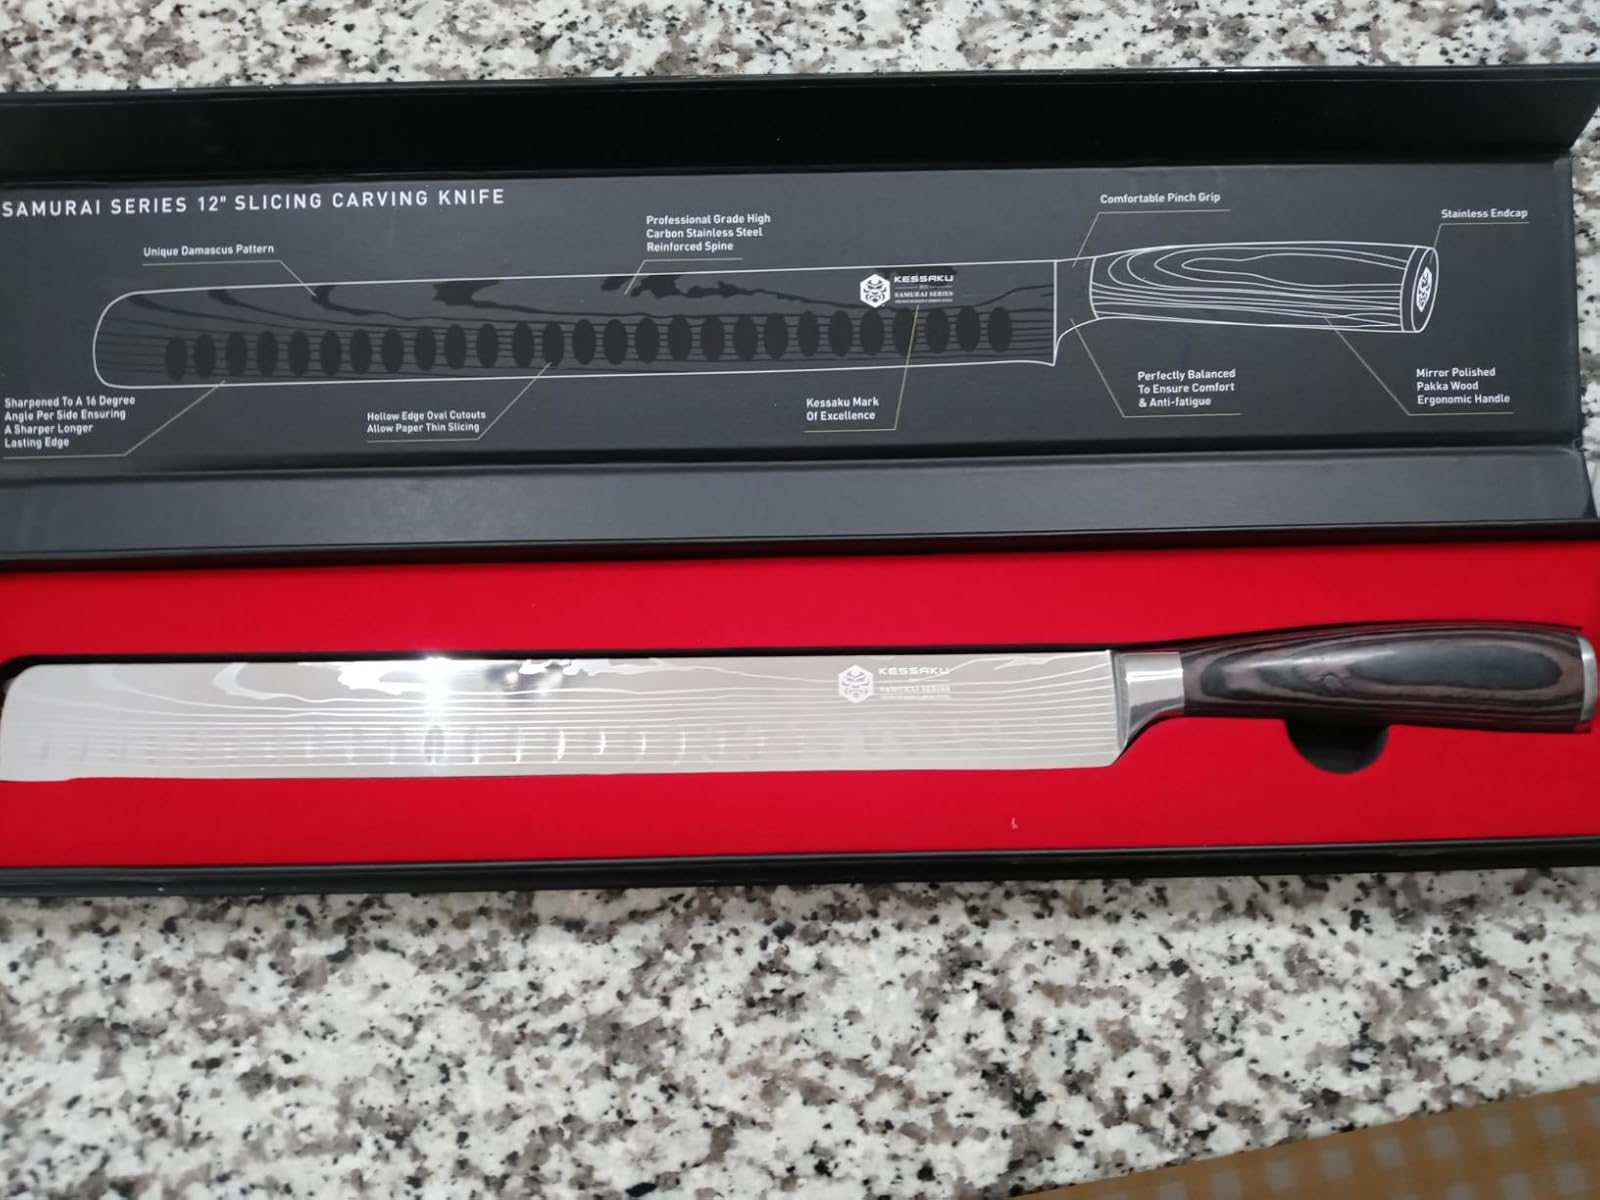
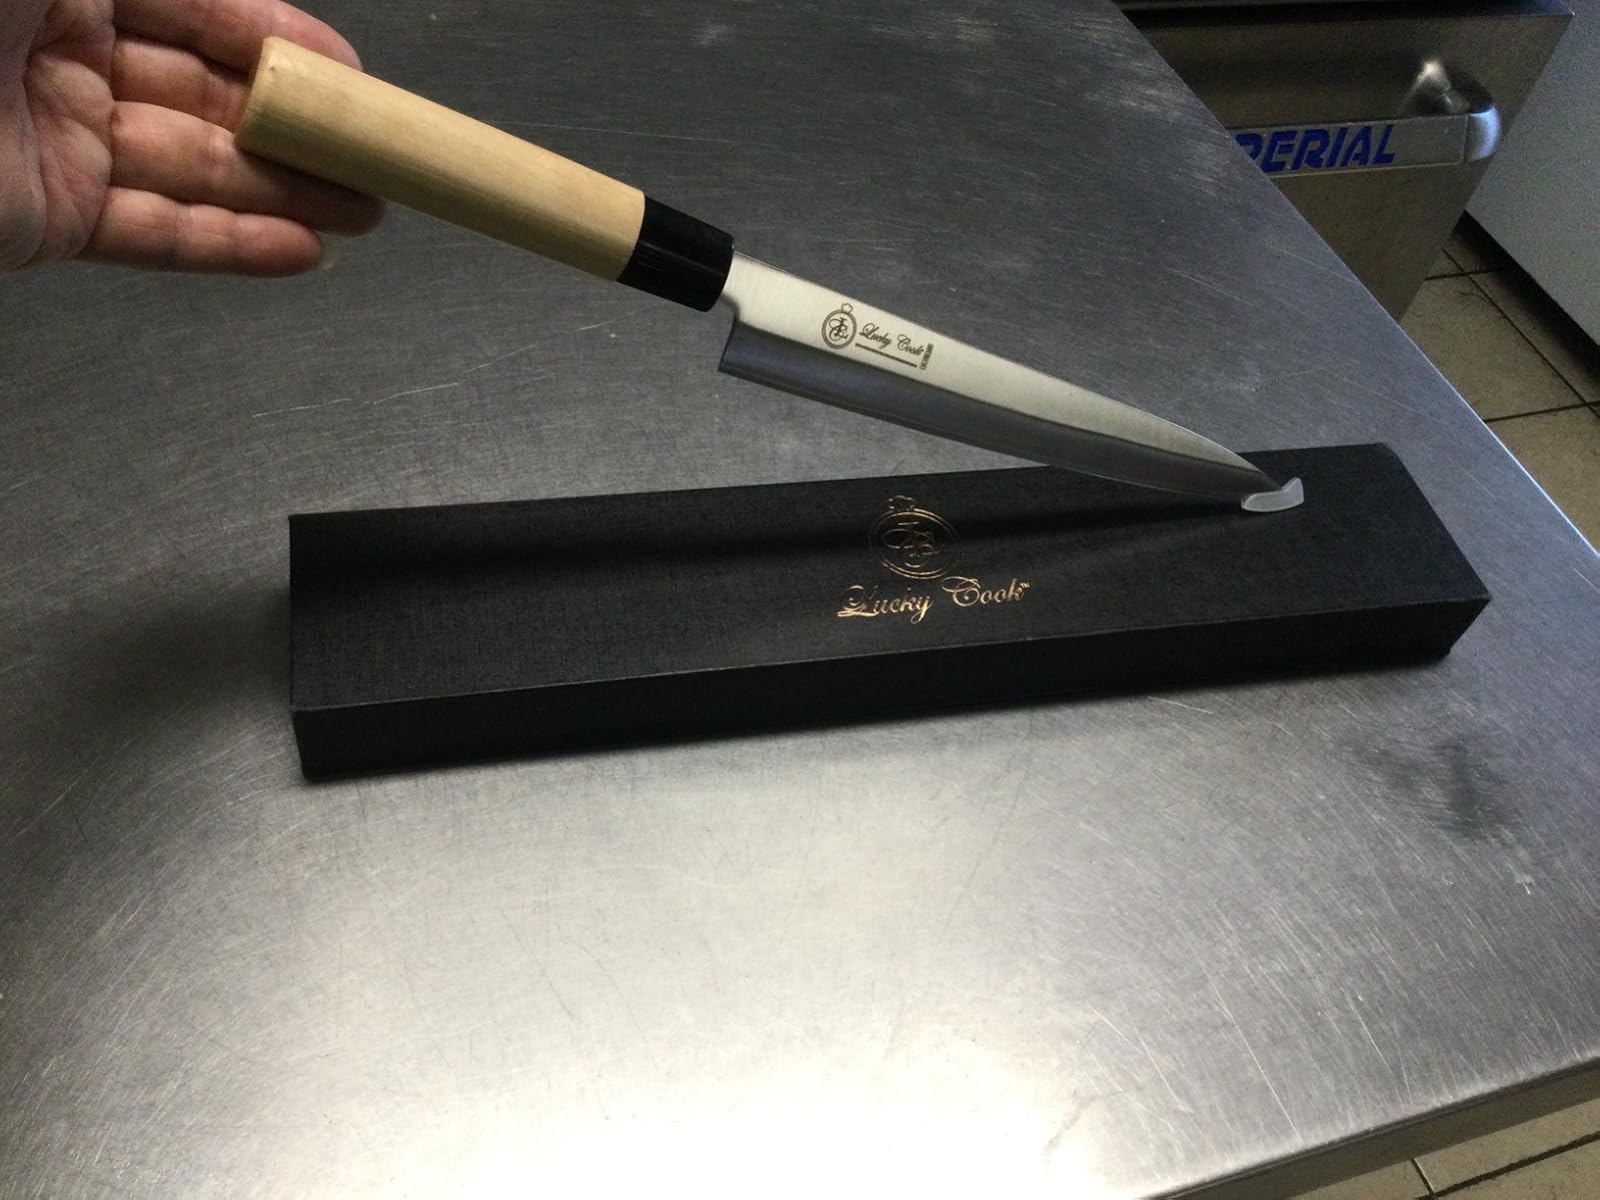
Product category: items_knife
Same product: no